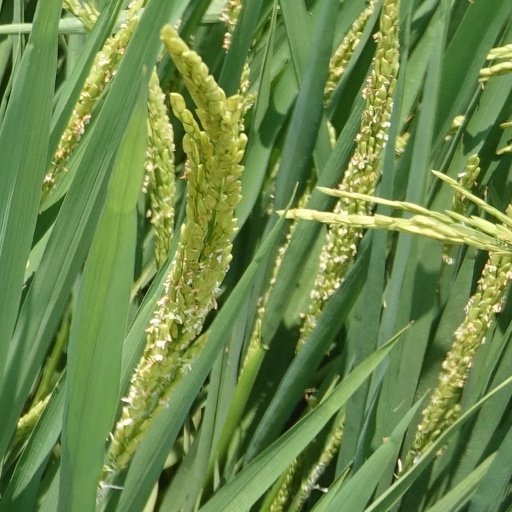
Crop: rice